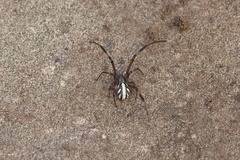
Species: Lactrodectus_hesperus